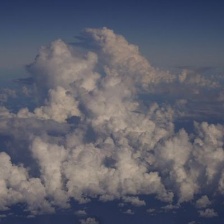
Cloud type: Cumulonimbus